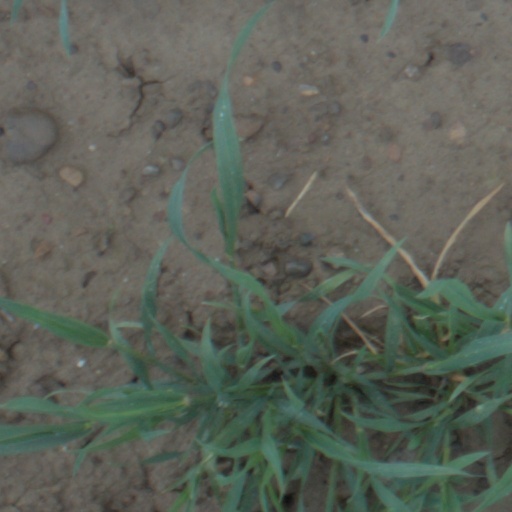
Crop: wheat